Artificial intelligence for video surveillance

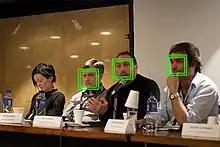
Face detection in a photograph

Artificial intelligence for video surveillance utilizes computer software programs that analyze the audio and images from video surveillance cameras in order to recognize humans, vehicles, objects, attributes, and events. Security contractors program the software to define restricted areas within the camera's view (such as a fenced off area, a parking lot but not the sidewalk or public street outside the lot) and program for times of day (such as after the close of business) for the property being protected by the camera surveillance. The artificial intelligence ("A.I.") sends an alert if it detects a trespasser breaking the "rule" set that no person is allowed in that area during that time of day.